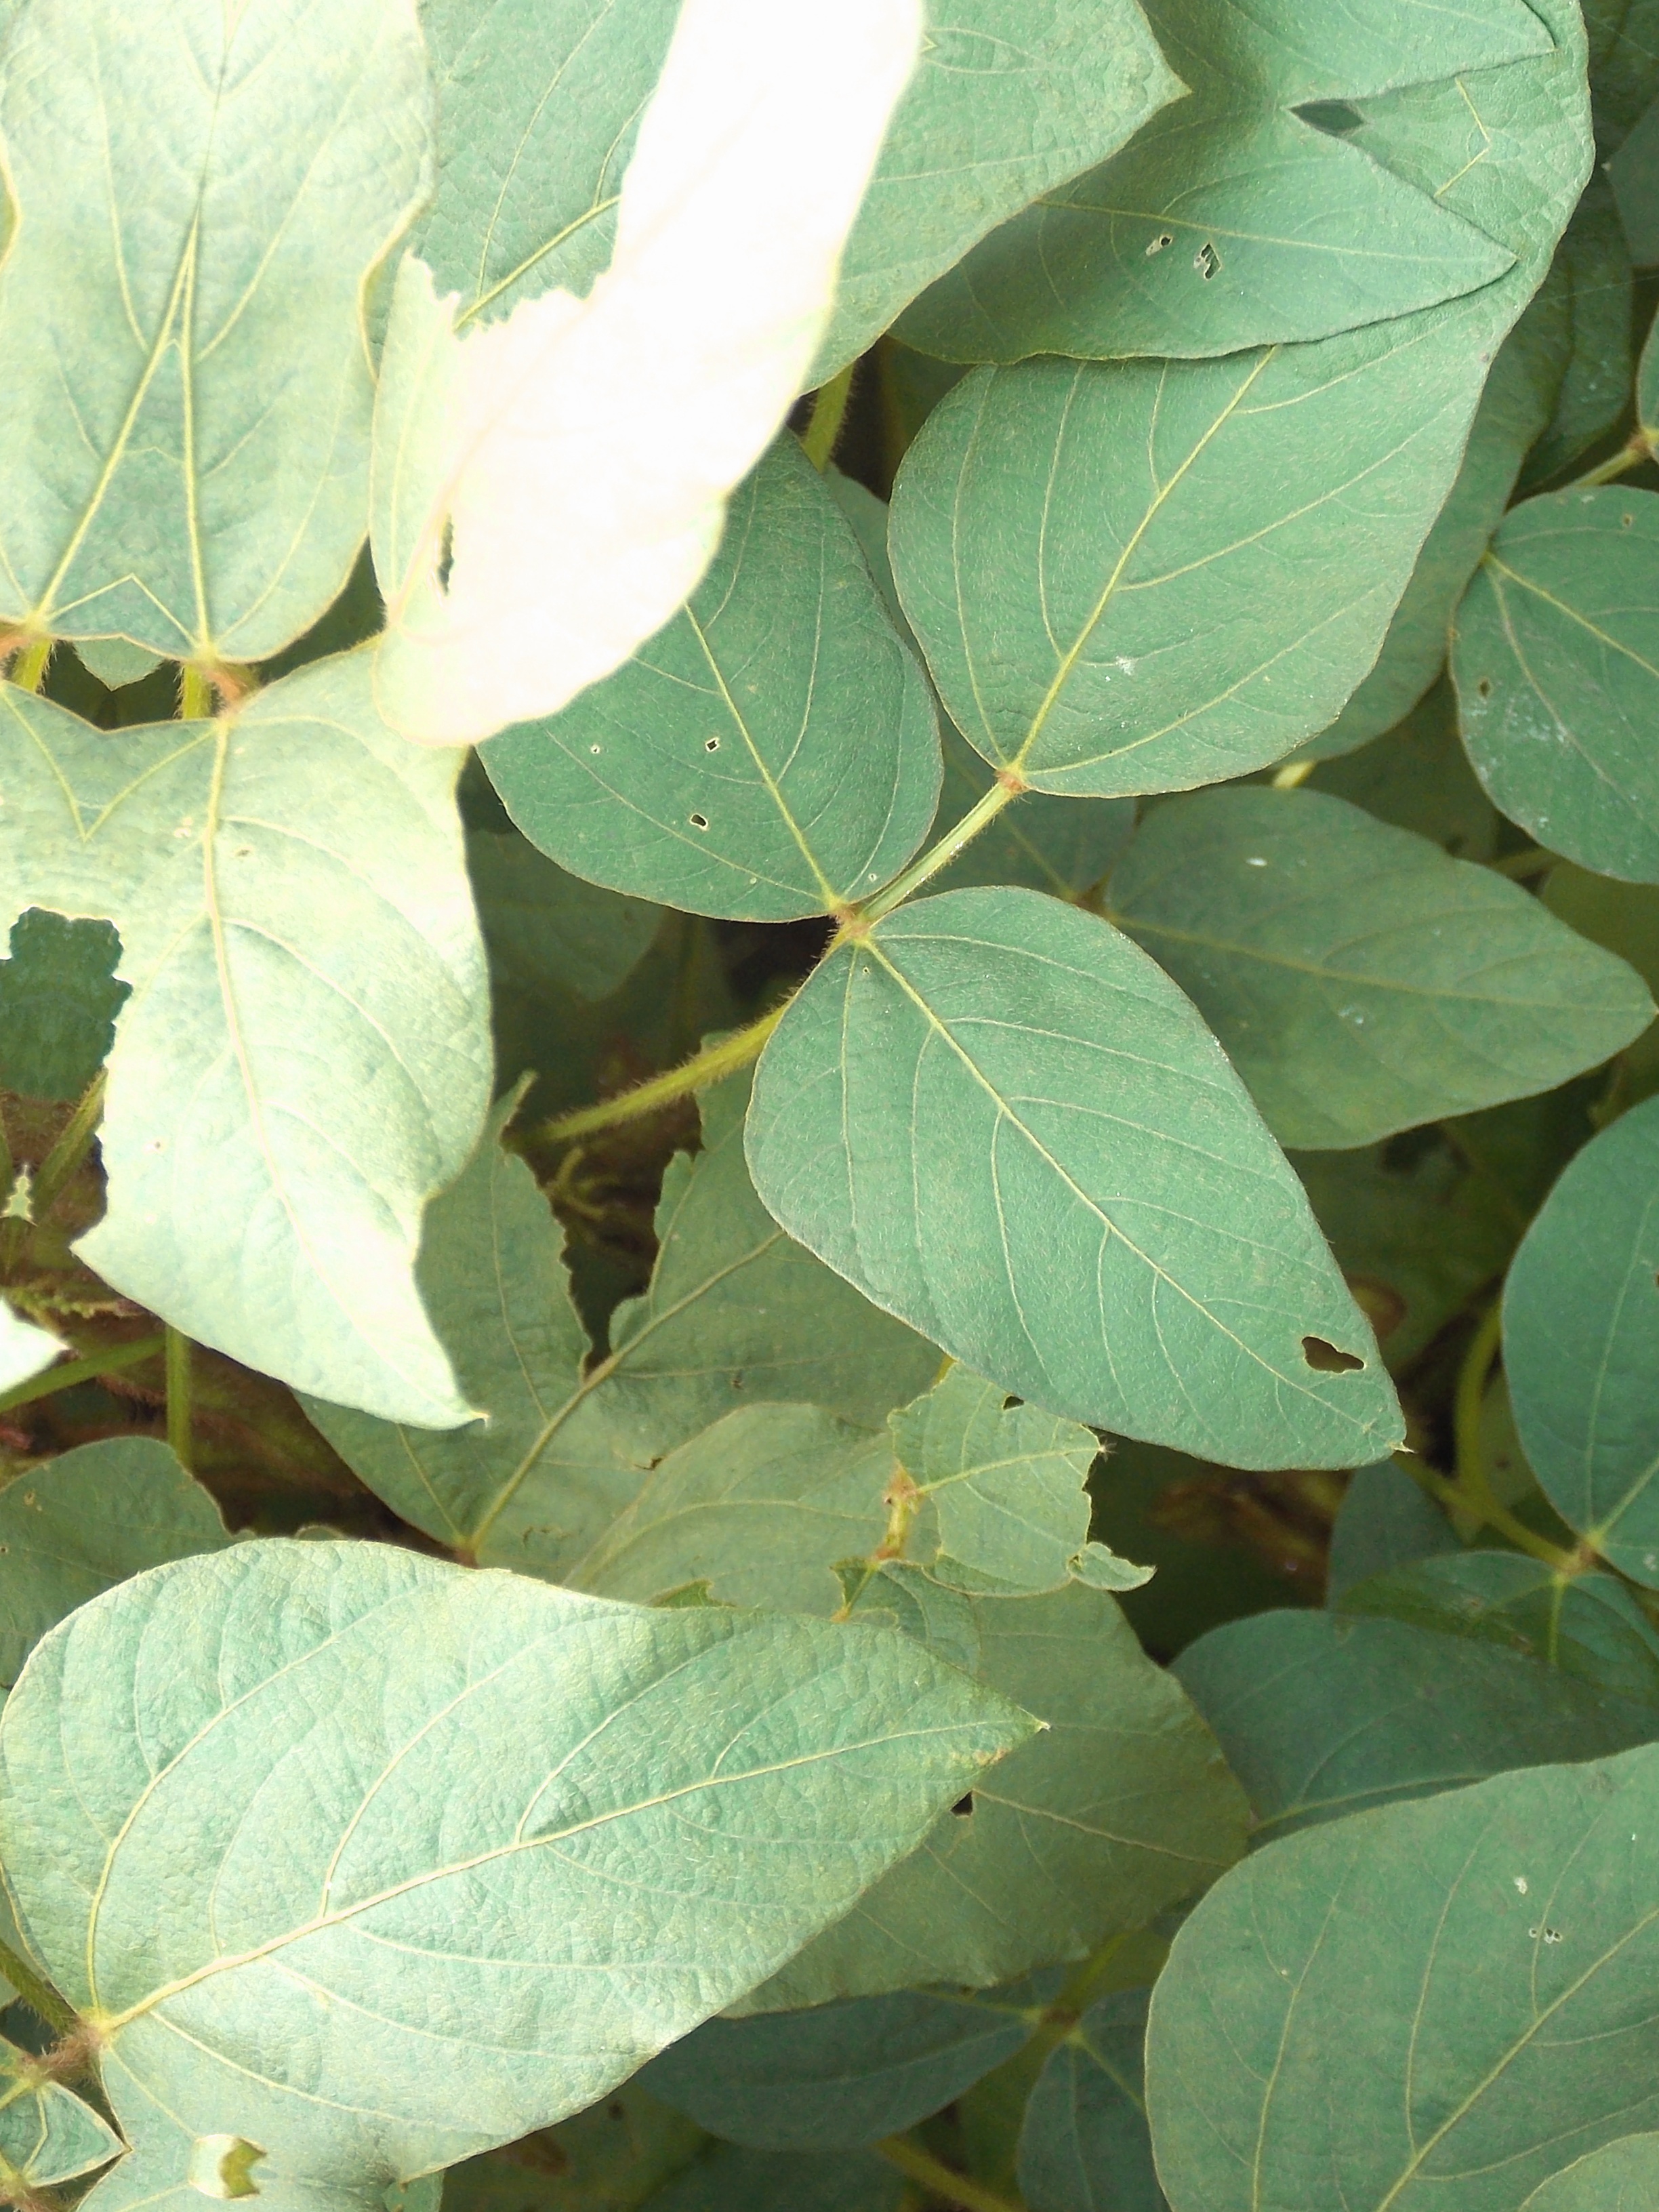
Label: Disease